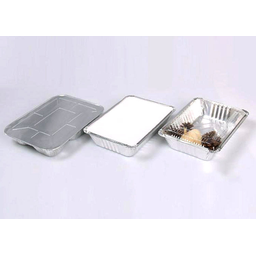
Label: metal